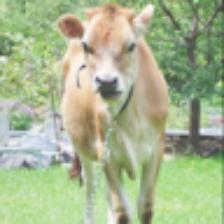
Label: NonHuman